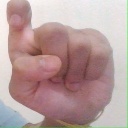
अक्षर: इ